David J. Novak

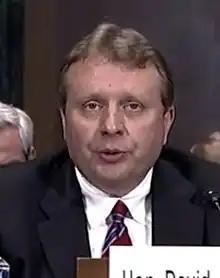

David John Novak (born 1961) is a United States district judge for the United States District Court for the Eastern District of Virginia and a former United States magistrate judge of the same court.